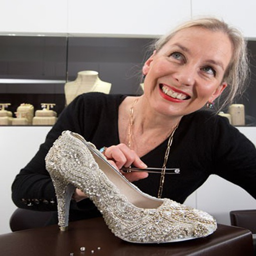
the most expensive shoes in the world